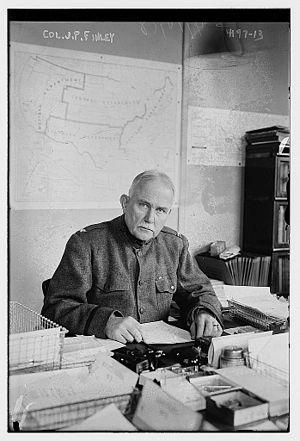
John Park Finley est un météorologue américain et officier du Service des transmissions de l'armée qui fut la première personne à s'intéresser de près aux tornades et à proposer que la topographie des Grandes Plaines américaines était la plus propice à la rencontre de masses d'air très différentes qui contribue à leur formation. Il a également reconnu la présence d'un creux barométrique allongé en cas d'orages violents produisant les tornades.